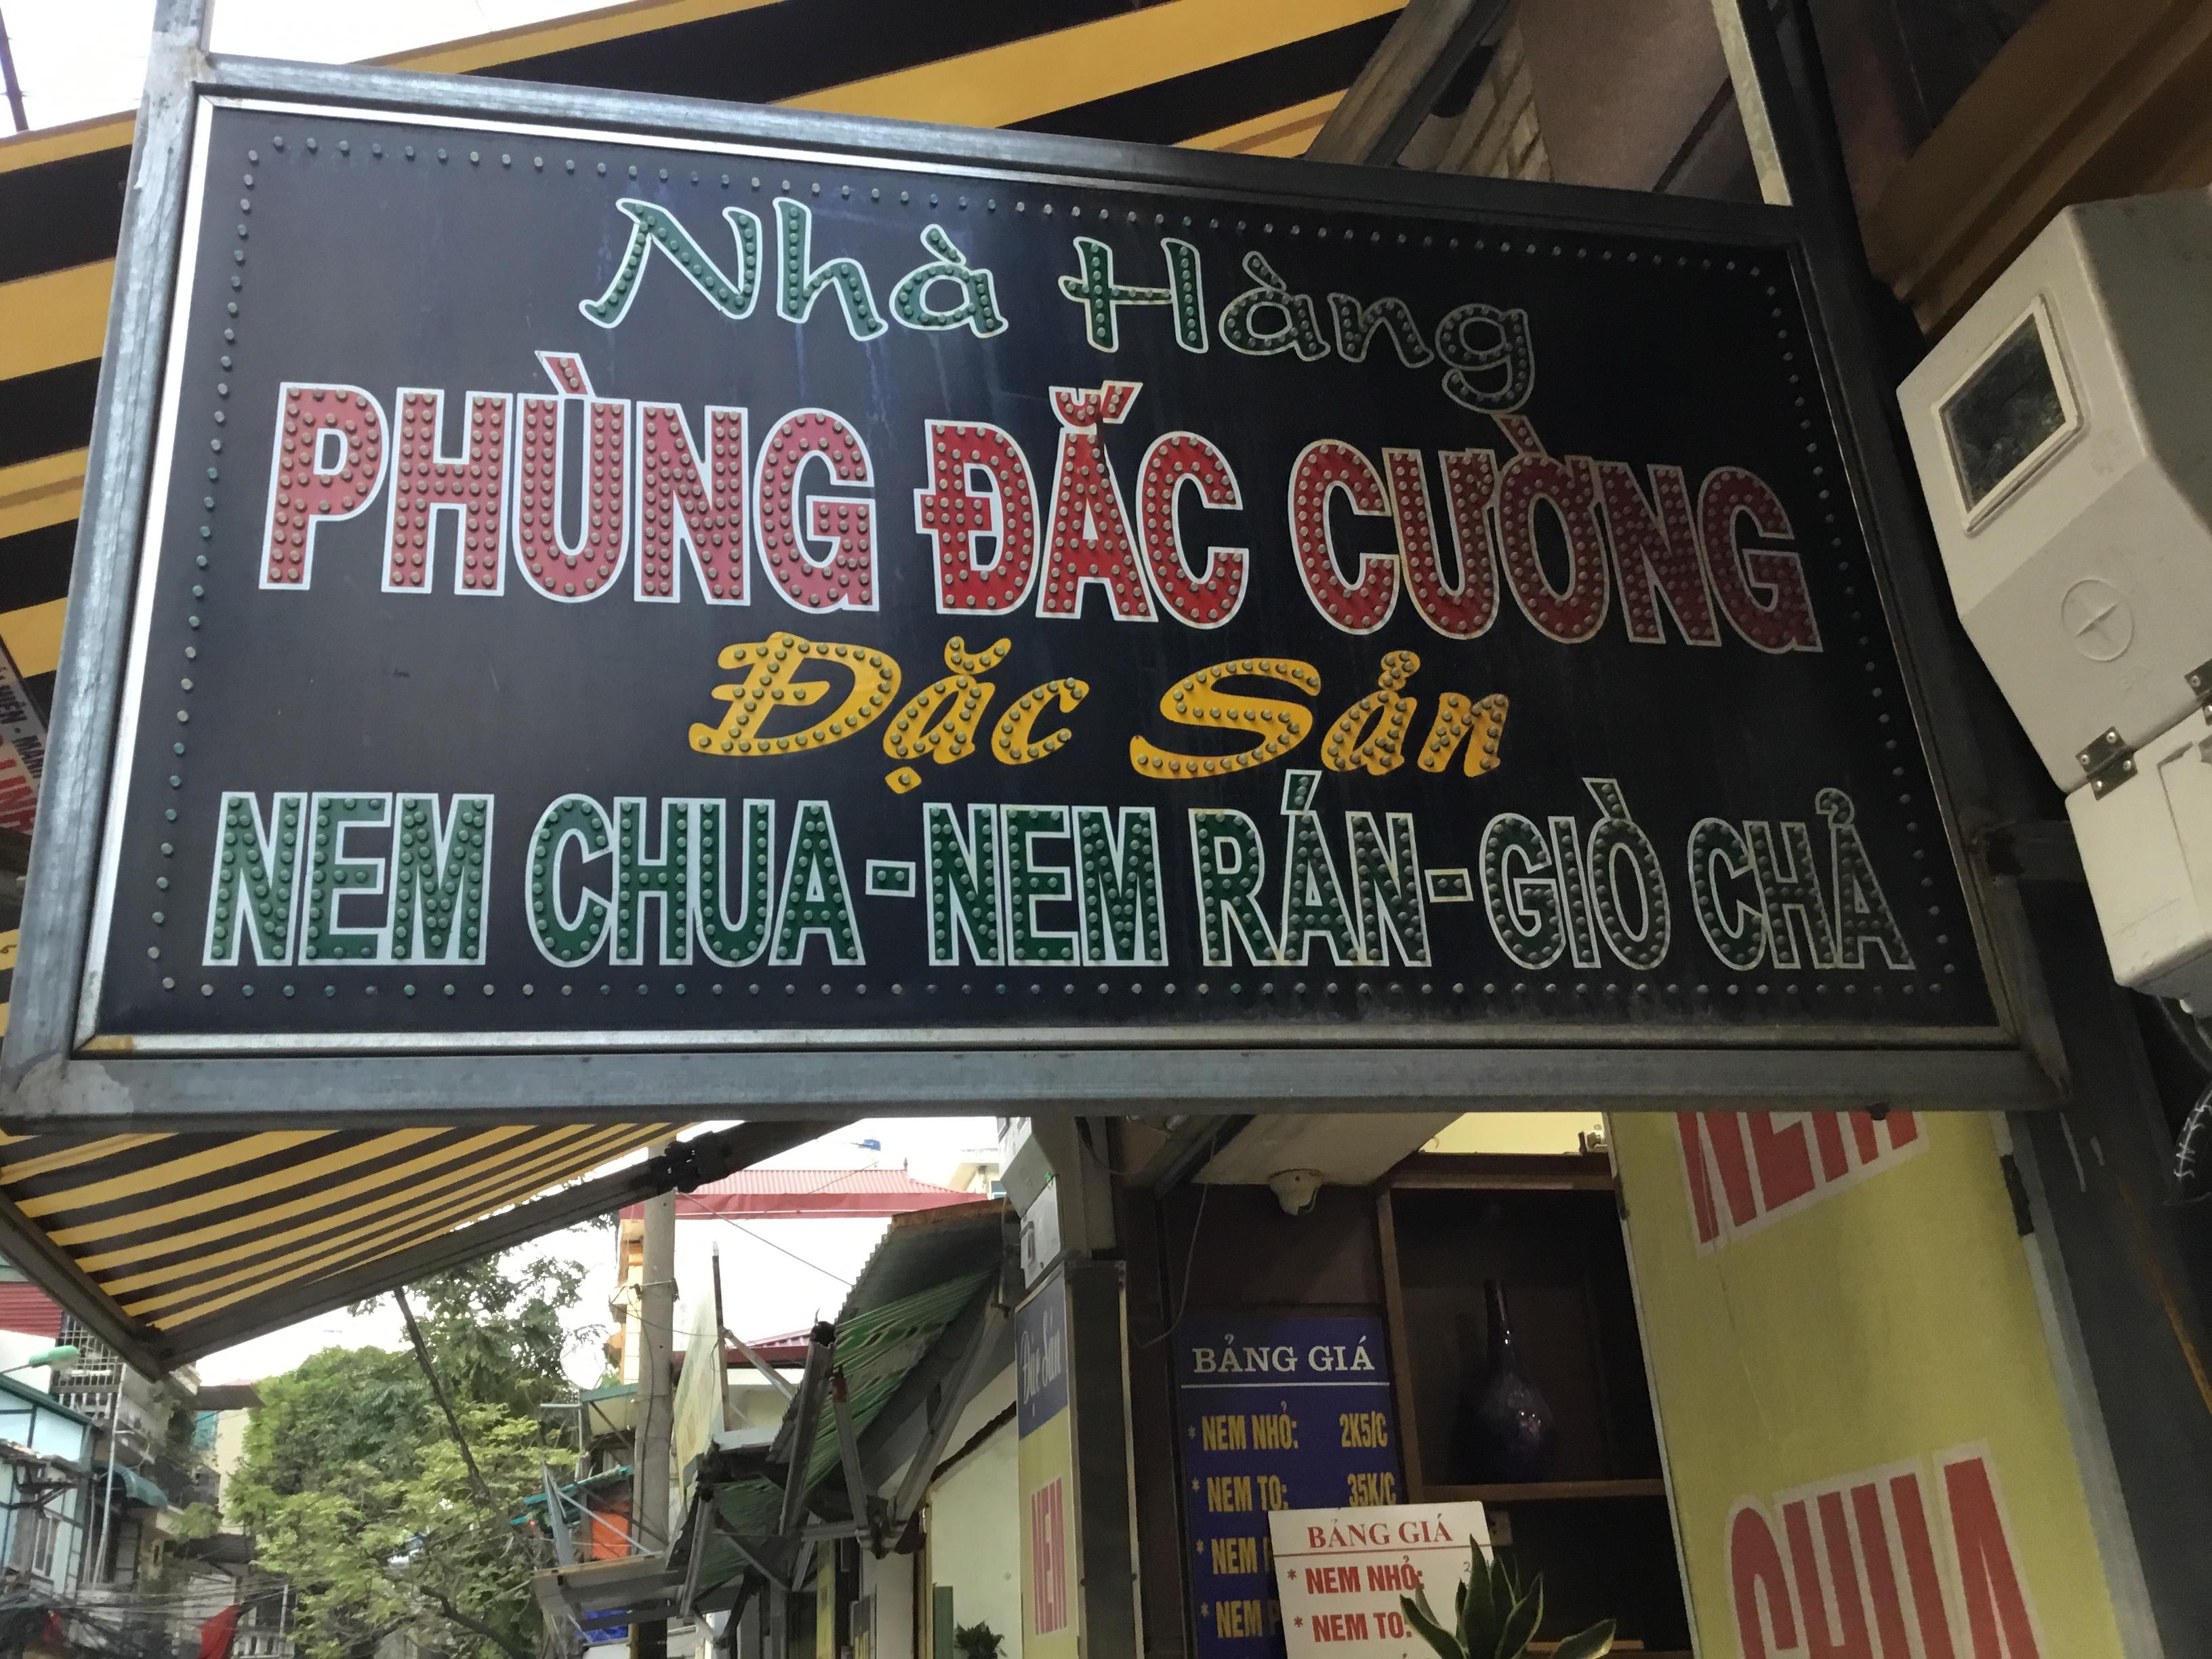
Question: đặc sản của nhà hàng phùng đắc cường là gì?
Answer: đặc sản của nhà hàng phùng đắc cường là nem chua, nem rán, giò chả